Wheat (film)

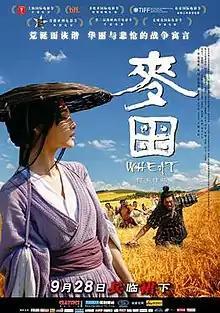
Film poster

Wheat is a 2009 Chinese historical drama film directed by He Ping, starring Fan Bingbing, Huang Jue, Du Jiayi, Wang Xueqi and Wang Zhiwen. The film tells the story of women left behind when their husbands went to war.